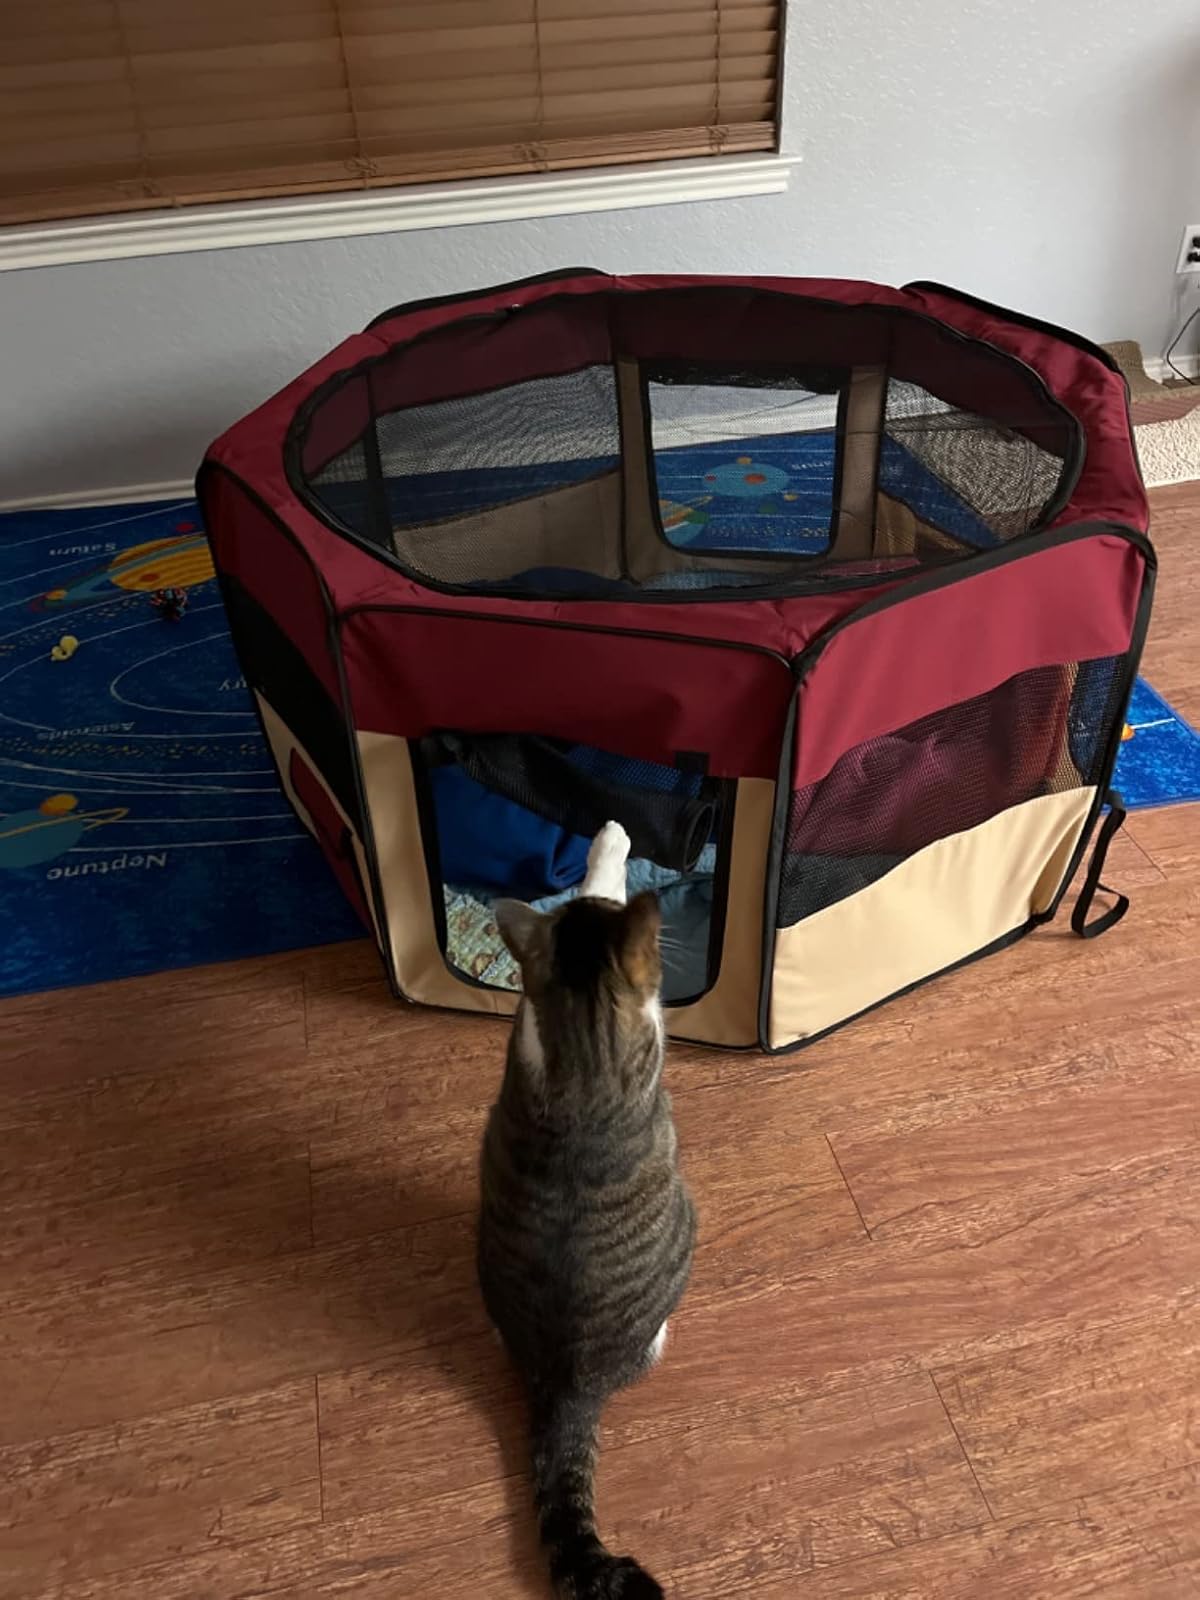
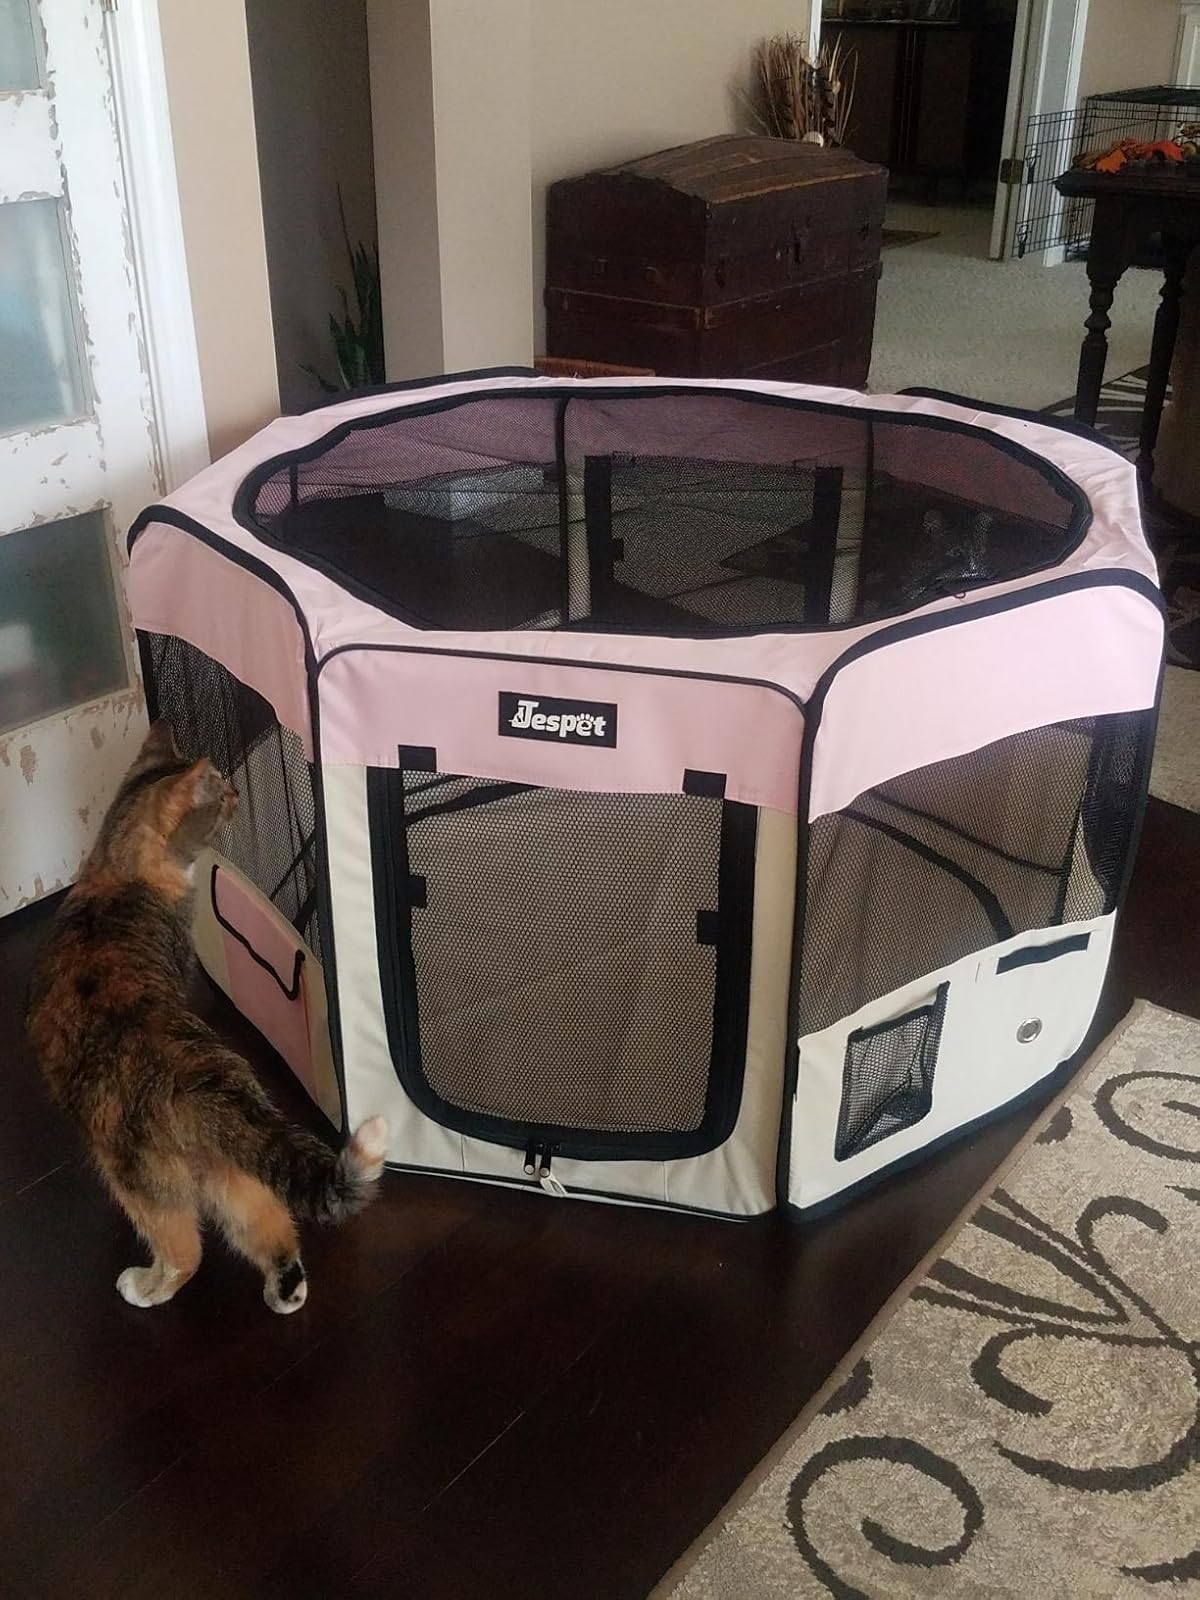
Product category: items_kennel
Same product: no